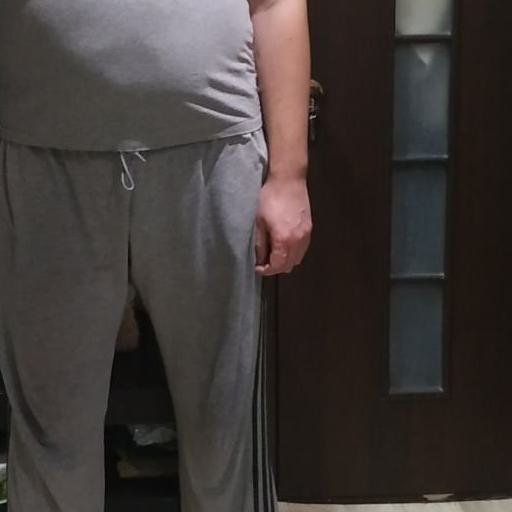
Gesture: no_gesture